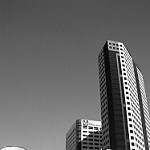
Label: B & W